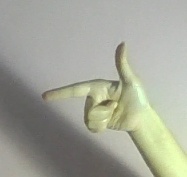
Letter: yaa